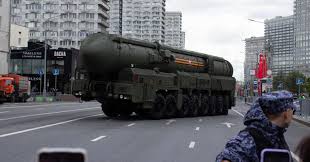
Label: Rs-24